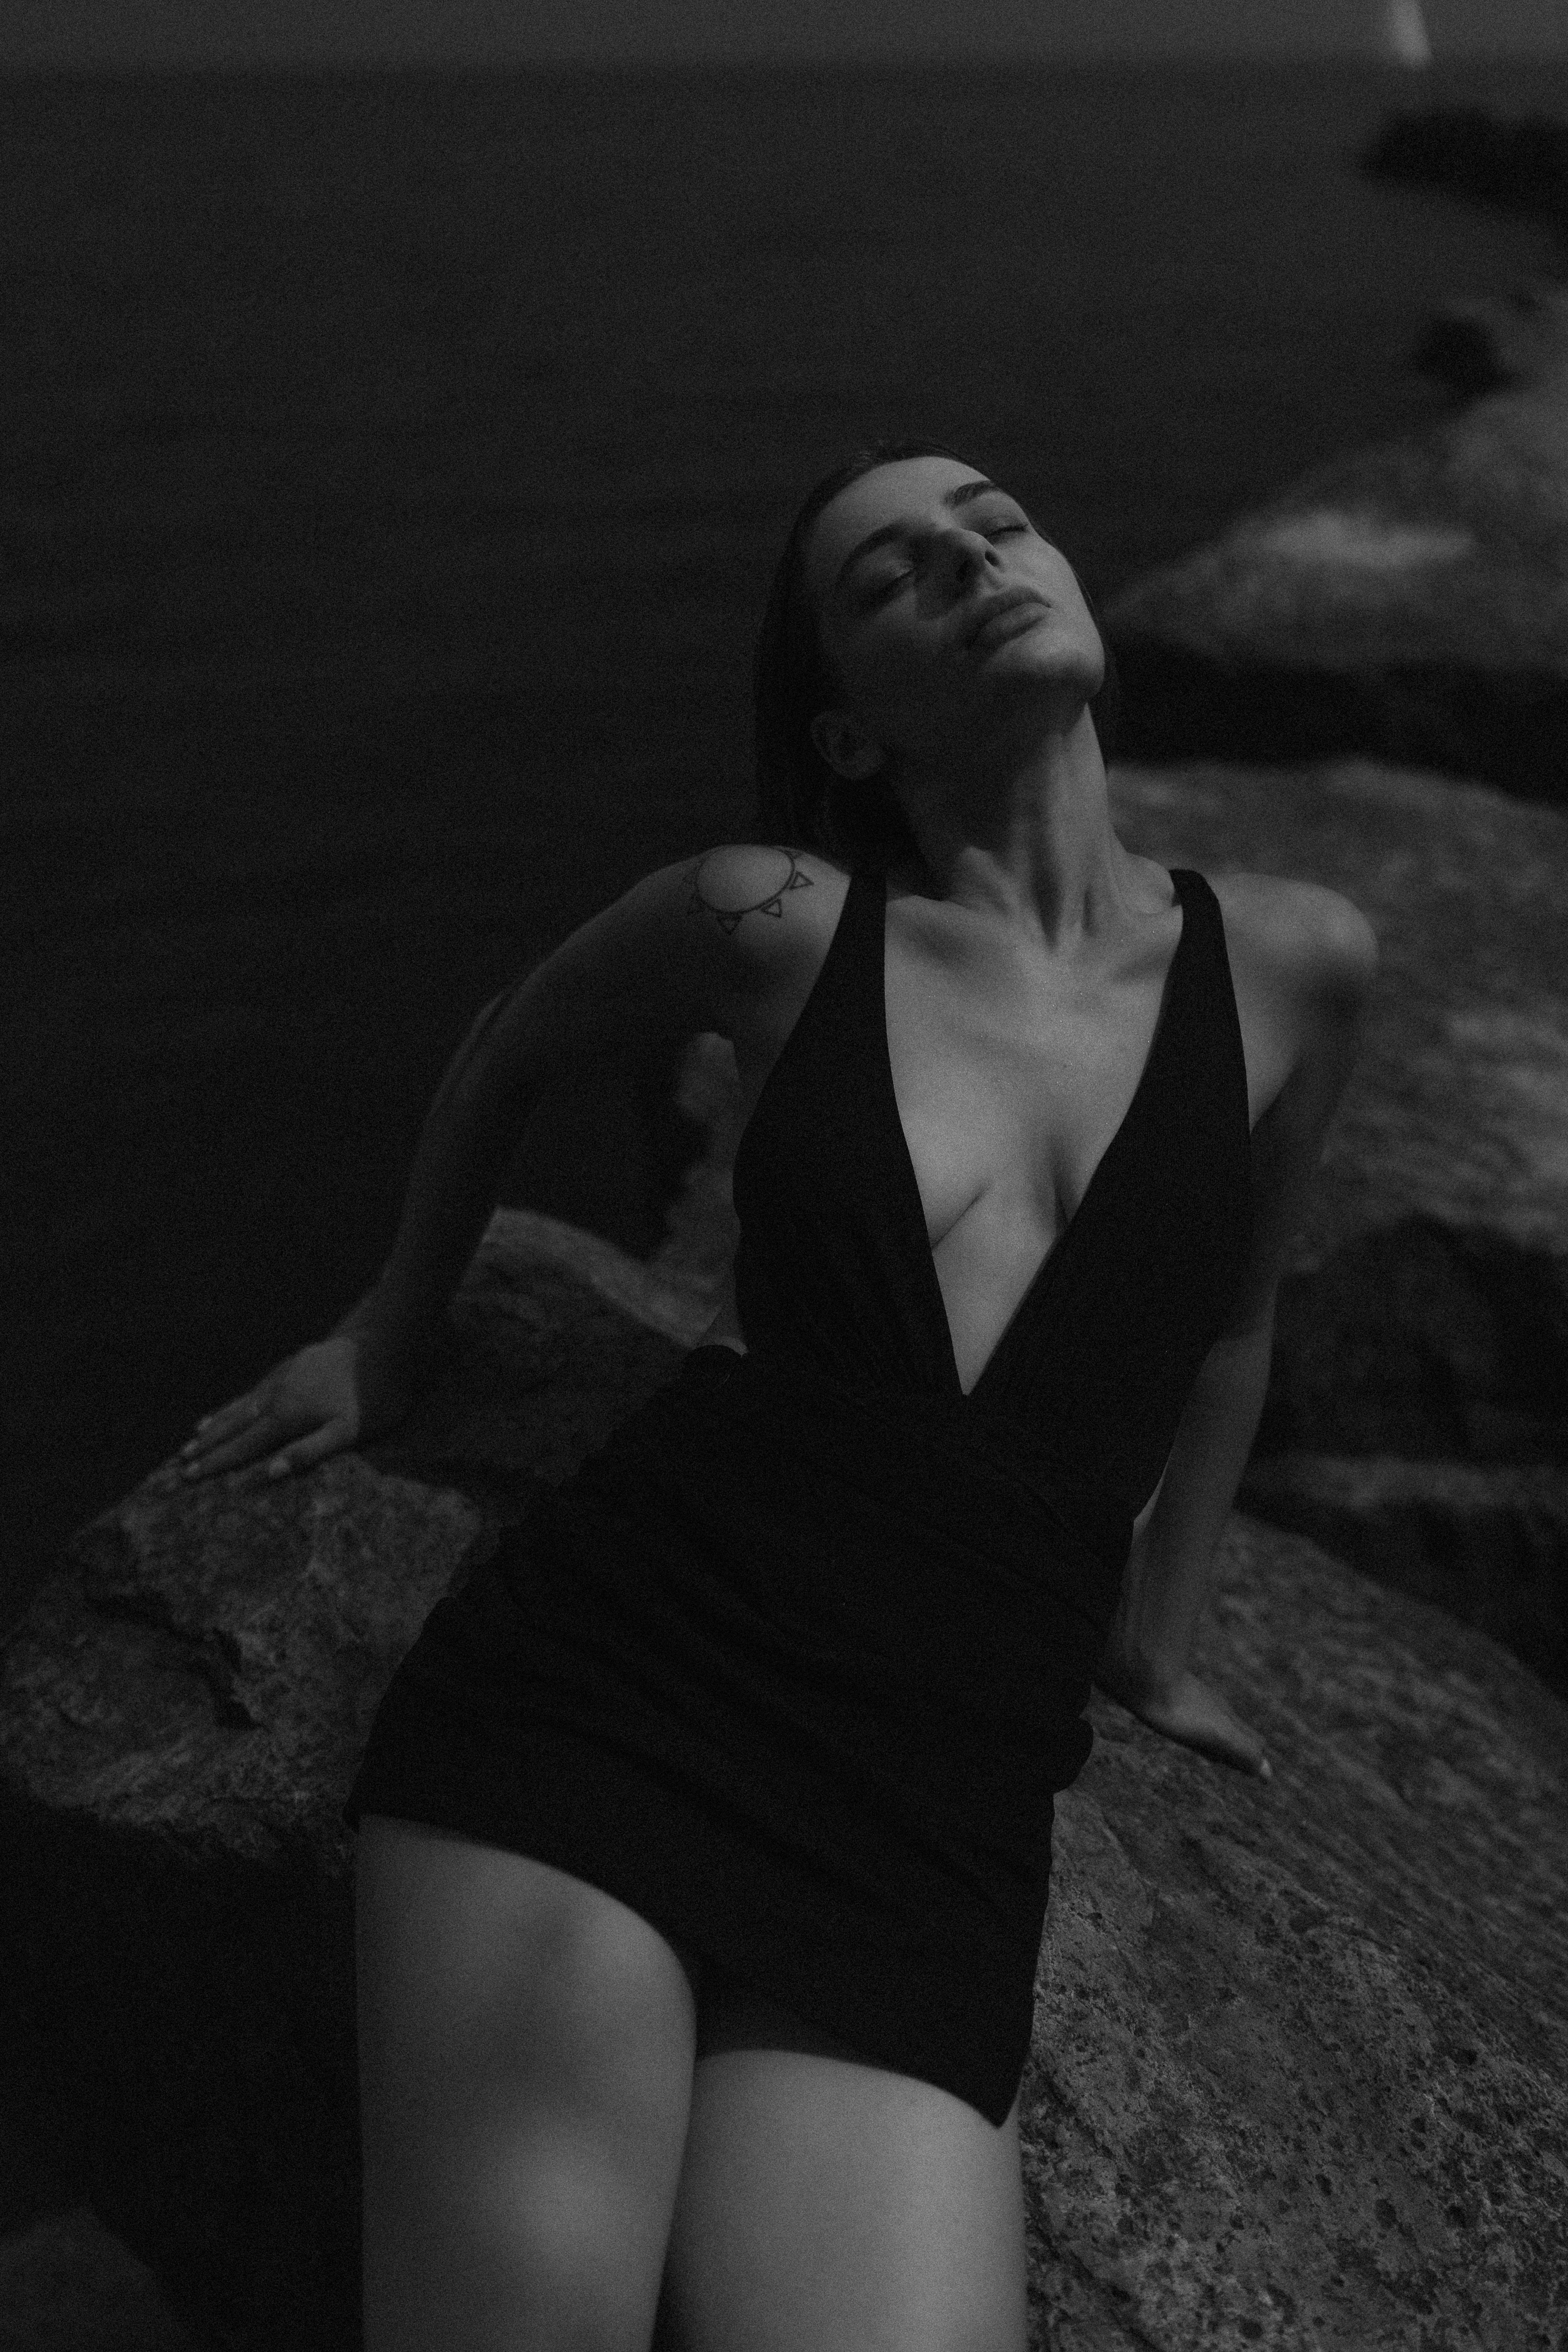
woman, flash photography, grey, style, black and white, thigh, monochrome photography, human leg, monochrome, art model, elbow, fashion design, darkness, midnight, entertainment, sitting, shadow, rock, portrait photography, night, fashion model, landscape, room, sportswear, portrait, little black dress, photo shoot